HMAS Sydney (D48)

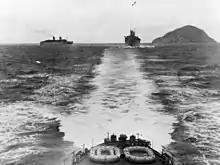
The troopships "Queen Mary" (right) and "Queen Elizabeth" (left) sailing in Bass Strait, as seen from the stern of "Sydney"

On her return to Sydney at the end of August, the cruiser joined the troopships "Queen Mary" and "Queen Elizabeth" during the first leg of their voyage (Anzac convoy US 12A), escorting them until rendezvousing with "Canberra" in the Great Australian Bight. "Sydney" then sailed to Melbourne, and remained until 19 September, during which her camouflage was repainted in a new pattern. The cruiser then escorted the four-ship Anzac convoy US 12B to Fremantle: heavy seas while crossing the Great Australian Bight caused "A" turret to become jammed on a port facing. This was repaired in Fremantle, and the convoy proceeded to Sunda Strait, where "Sydney" handed the merchant ships over to the British cruisers and "Danae" on 3 October and set course for Fremantle. On the night of 5–6 October, a mysterious ship that responded to challenge signals near Rottnest Island then disappeared led the Naval Officer in Charge Fremantle to believe that the approaches to the harbour had been mined. "Sydney" was diverted to intercept "Queen Mary" before the troopship reached Fremantle, and ordered to remain with her until a channel was swept and found free of mines. After reaching port on 7 October, "Sydney" officially assumed patrol and escort duties in Western Australian waters.